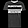
Label: T - shirt / top